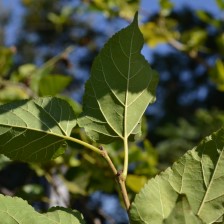
Variety: Kamphaengsaeng42